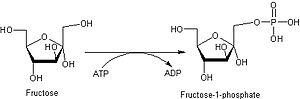
La fructokinase est une enzyme de l'intestin, du foie et/ou du cortex rénal. Tout comme les autres kinases, cette enzyme est impliquée dans les réactions de la Phosphorylation en effet la fructokinase phosphoryle le fructose en fructose-1-phosphate. C'est une enzyme transférase, qui assure le transfert de groupements fonctionnels, c'est aussi une phosphotransférase.